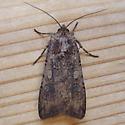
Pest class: cutworms